East Lancs Kinetec

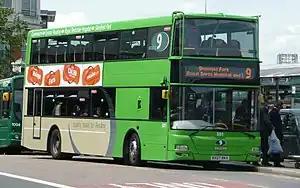
The only East Lancs Kinetec+ produced, operated by Reading Buses in May 2008

The Kinetec+ is a low-floor double-decker bus body on the MAN ND283F (A48) chassis, marketed as a variant of East Lancs' existing Olympus double-deck body. The engine of the bus was fitted longitudinally at the rear left-hand corner of the body, wide single tyres were fitted at the rear to reduce wheel arch intrusion into the lower deck, and a portal axle allowed for the Kinetec+ to be built with a step-free floor.